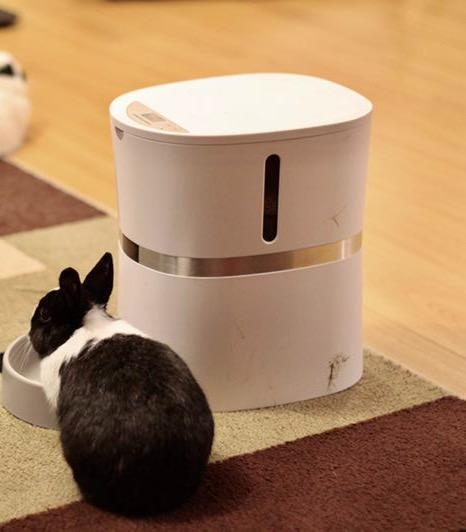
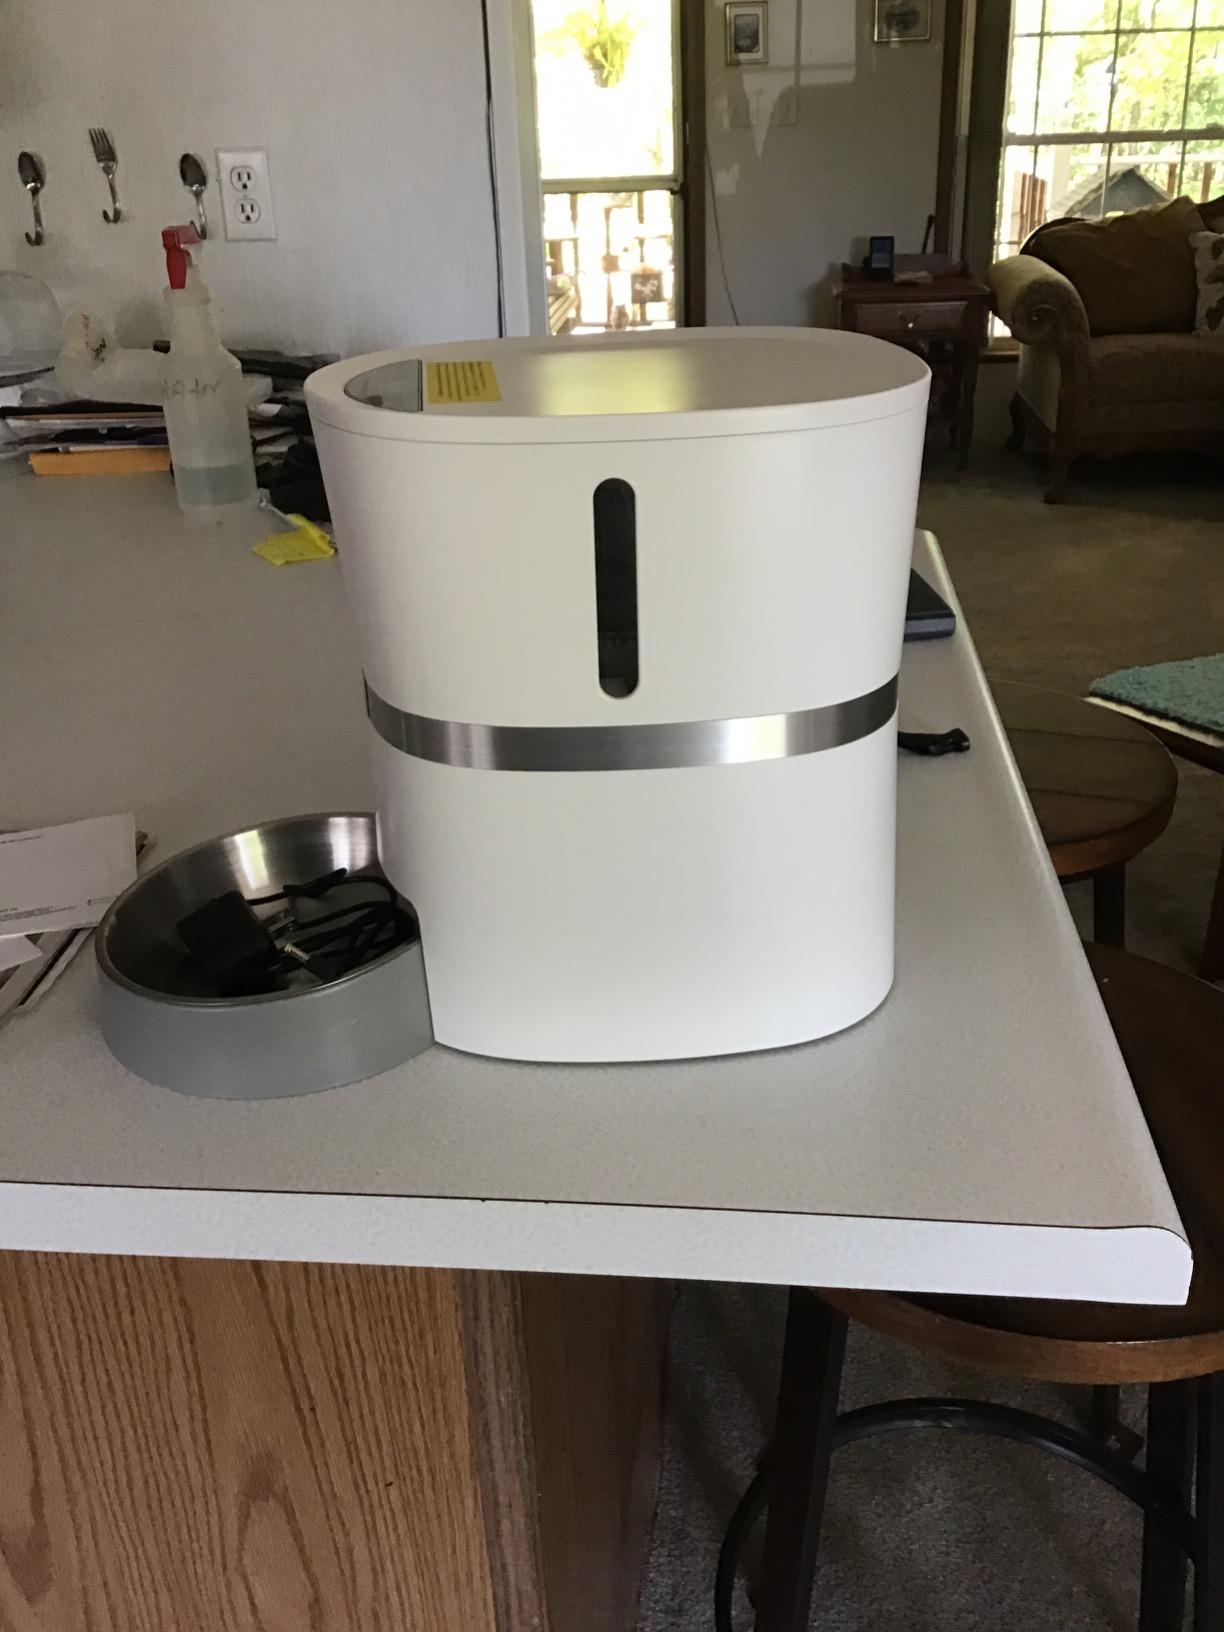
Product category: items_feeder
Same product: yes